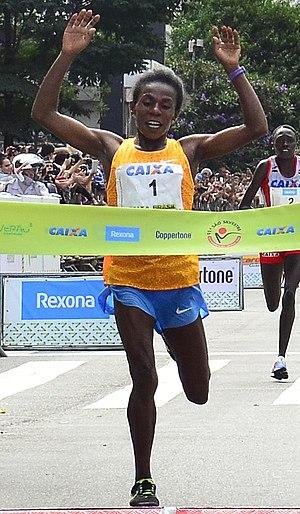
Wude Ayalew Yimer est une athlète éthiopienne, spécialiste des courses de fond. Elle est la sœur ainée de Hiwot Ayalew.